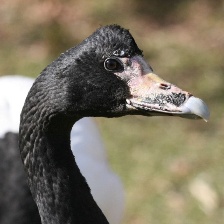
Species: MAGPIE GOOSE
Scientific name: ANSERANAS SEMIPALMATA
ImageNet parent category: goose